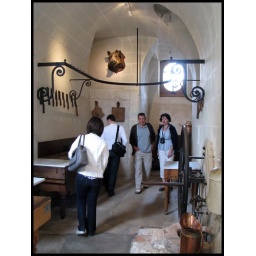
Chenonceau's kitchens are located in the huge bases which form the first two piers sitting on the bed of the Cher.